Globalization

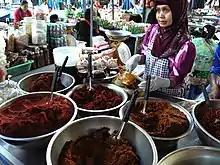
Use of chili pepper has spread from the Americas to cuisines around the world, including Thailand, Korea, China, and Italy.

Cultural globalization refers to the transmission of ideas, meanings, and values around the world in such a way as to extend and intensify social relations. This process is marked by the common consumption of cultures that have been diffused by the Internet, popular culture media, and international travel. This has added to processes of commodity exchange and colonization which have a longer history of carrying cultural meaning around the globe. The circulation of cultures enables individuals to partake in extended social relations that cross national and regional borders. The creation and expansion of such social relations is not merely observed on a material level. Cultural globalization involves the formation of shared norms and knowledge with which people associate their individual and collective cultural identities. It brings increasing interconnectedness among different populations and cultures.